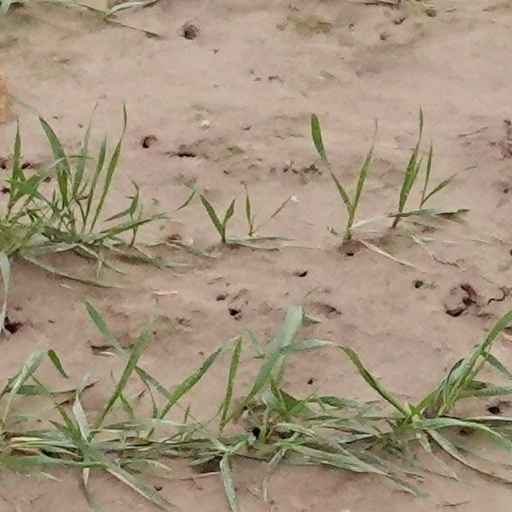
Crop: wheat